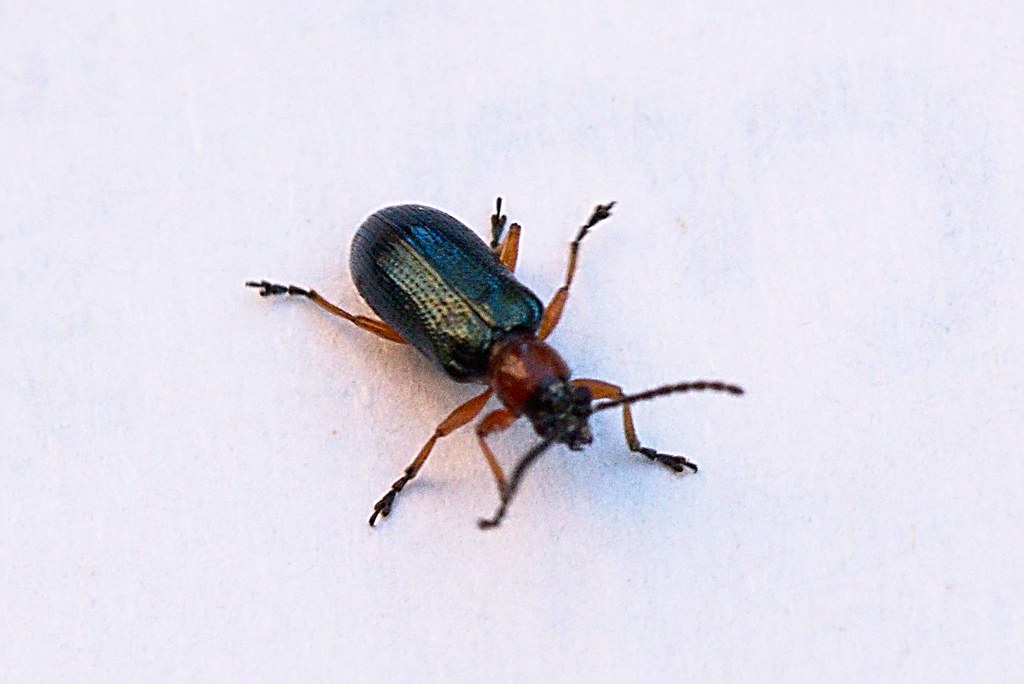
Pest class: cereal_leaf_beetle